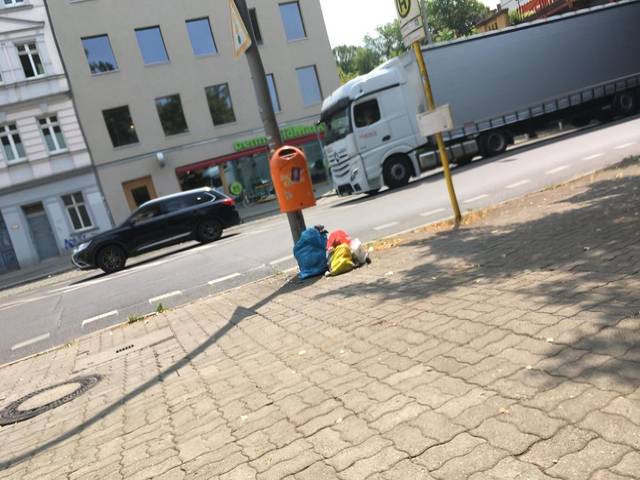
Region: Germany
Coordinates: 52.565, 13.393